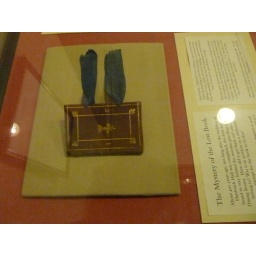
A book found in the walls